Florida in the American Civil War

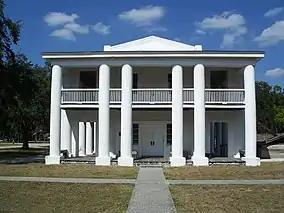
Gamble Mansion

Seymour's relatively high losses caused Northern lawmakers and citizens to question the necessity of any further Union actions in militarily insignificant Florida. Many of the Federal troops were withdrawn and sent elsewhere. Throughout the balance of 1864 and into the following spring, the 2nd Florida Cavalry repeatedly thwarted Federal raiding parties into the Confederate-held northern and central portions of the state.